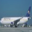
Label: airplane